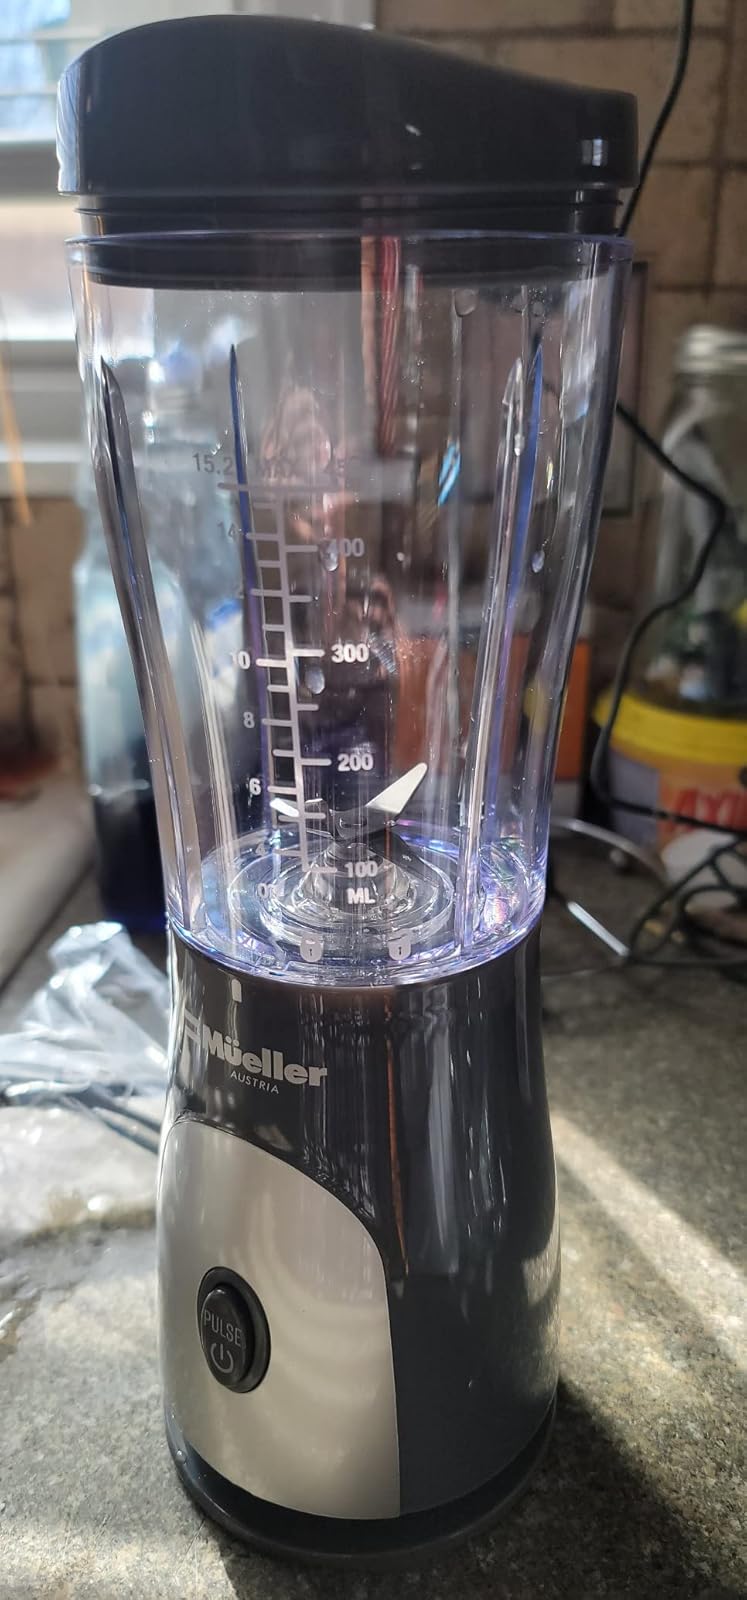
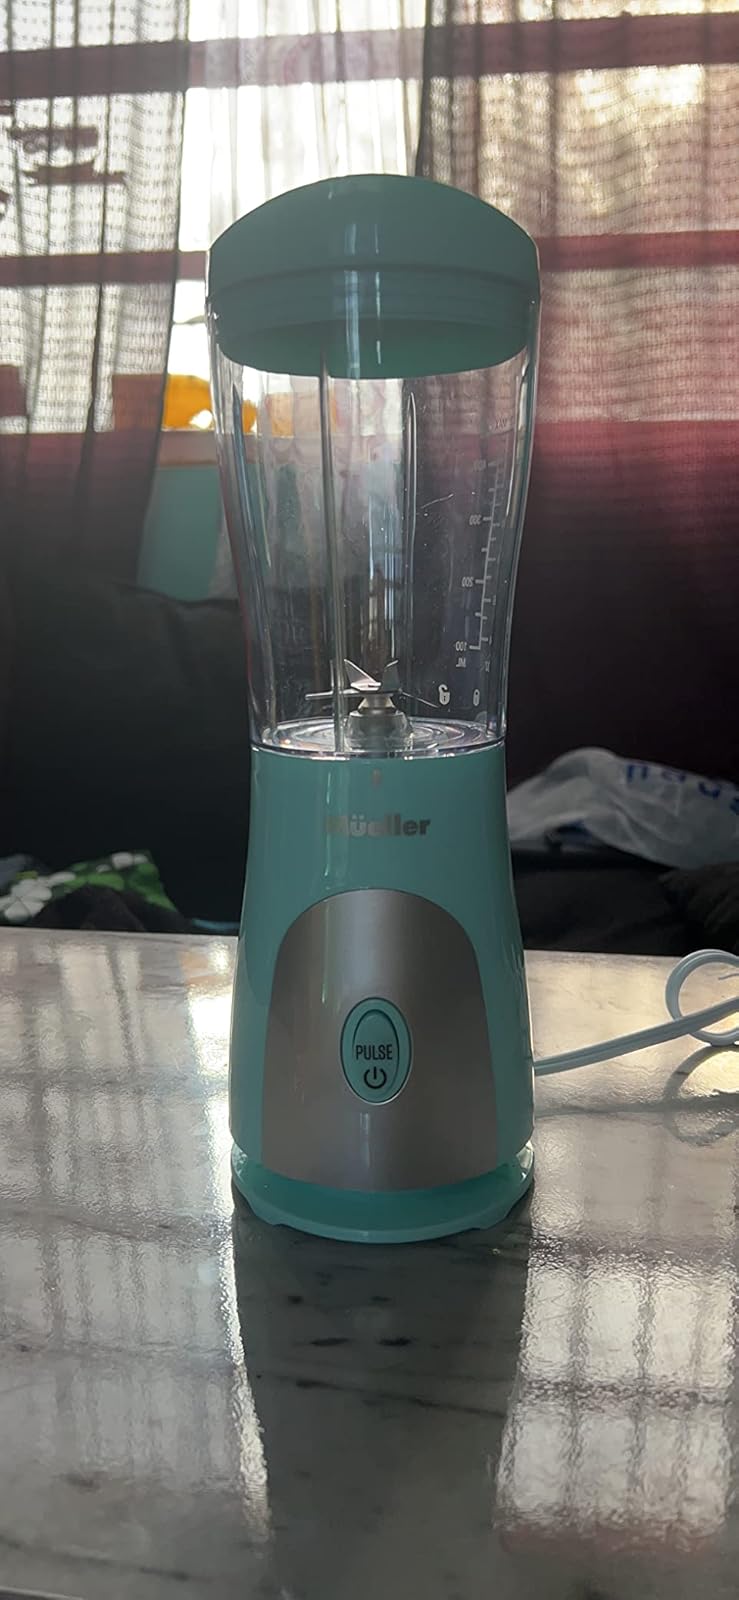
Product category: items_blender
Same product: no